Bolvan Fortress

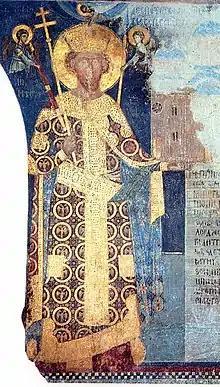
Despot Stefan Lazarević

The wider area where medieval Bolvan emerged has been well-populated since ancient times, which was likely influenced by the fact that it was located along the Via Militaris road from Belgrade to Constantinople, and archaeological findings from the Roman times indicate that the area around Bolvan was well-populated and important during this period. On the Tabula Peutingeriana, the Bolvan area is located between the station of Praesidium Pompei (today's Nerića Han site, northwest of Aleksinac) and Gramrianis (near the village of Lipovac, east of Aleksinac). Оther sources indicate that Bolvan was built on the foundations of the Roman castrum Praesidium Pompei.